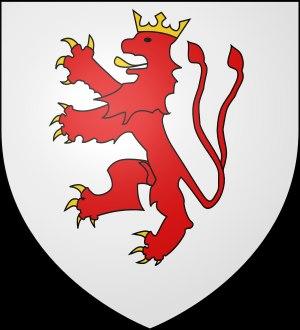
Cette page présente la liste des possesseurs du duché de Limbourg.